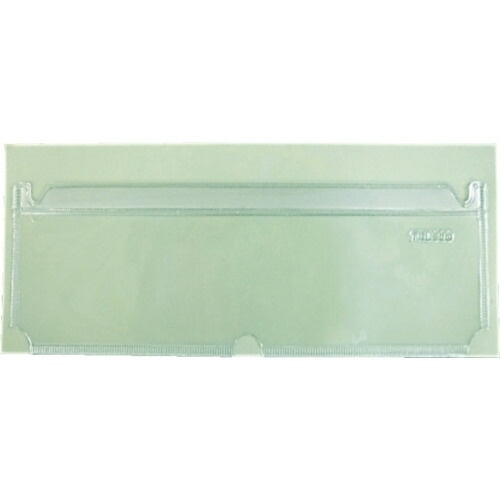
TRUSCO 粘着付カード差シ 240mmX80mm 横型 10枚入 TNC240080 トラスコ
※写真は代表画像になります。実際の商品とは異なる場合がございます。 仕様、商品名、型番をご確認の上、ご購入をお願い致します。 ※予告無く仕様変更、廃番になることがあります。 ご注文後に欠品の場合はご連絡させていただきます。 ●シール外寸(mm)：240×80●差込カード寸法(mm)：220×50
Brand: TRUSCO
Category: Office Supplies > Filing & Organization > Card Sleeves